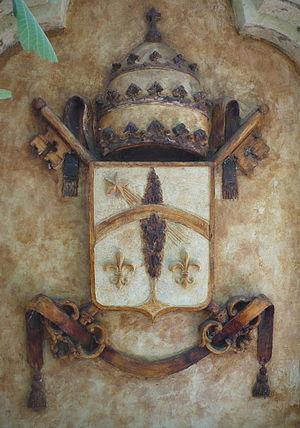
Armoiries du pape Léon XIII, sur un mémorial datant de 1902 à l'église de l'Immaculée-Conception, quartier Bonnefoy, Toulouse, France.
Rennes-le-Château est une commune française située dans le département de l'Aude en région Occitanie.
Vincenzo Gioacchino Raffaele Luigi Pecci, né le 2 mars 1810 à Carpineto Romano et décédé le 20 juillet 1903 à Rome, est le 256ᵉ évêque de Rome et donc pape de l'Église catholique qu'il gouverna sous le nom de Léon XIII de 1878 à 1903. Il est enterré en la basilique Saint-Jean-de-Latran.